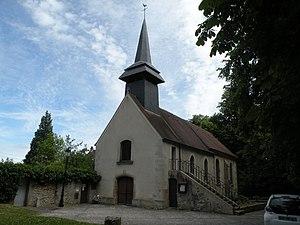
église de Boisemont (Val-d'Oise)
Boisemont est une commune française située dans le département du Val-d'Oise, en région Île-de-France. C'est l'une des treize communes de la communauté d'agglomération de Cergy-Pontoise.